Sébastien Chavanel

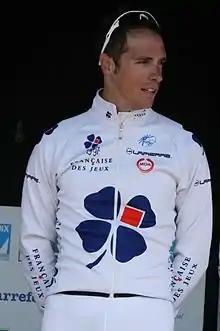
Chavanel at the 2010 Four Days of Dunkirk

Sébastien Chavanel (born 21 March 1981) is a French former professional road bicycle racer who last rode for UCI ProTeam . He is a younger brother, by just under 2 years, to fellow professional cyclist Sylvain Chavanel.